Al Hussein Public Parks

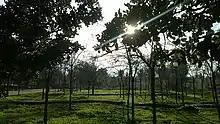
An uncharacteristically empty wooded section of Al Hussein Park

Al Hussein Park is a public park in Amman, Jordan that continues to be under construction. The project attempts to create a landmark for the city by including a cultural village, sports fields, memorial building, historical passageway, decorated gardens, amphitheater, circular yard, Royal Automobile Museum, King Hussein Mosque and The Children's Museum Jordan.